George VI

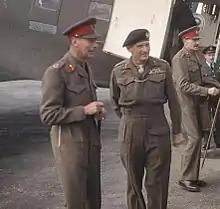
With Field Marshal Bernard Montgomery (right), near the front lines in the Netherlands, October 1944

In May and June 1939, the King and Queen toured Canada and the United States; it was the first visit of a reigning British monarch to North America, although George had been to Canada prior to his accession. From Ottawa, George and Elizabeth were accompanied by Canadian prime minister Mackenzie King, to present themselves in North America as King and Queen of Canada. Both Mackenzie King and the Canadian governor general, Lord Tweedsmuir, hoped that George's presence in Canada would demonstrate the principles of the Statute of Westminster 1931, which gave full sovereignty to the British Dominions. On 19 May, George personally accepted and approved the letter of credence of the new U.S. ambassador to Canada, Daniel Calhoun Roper; gave royal assent to nine parliamentary bills; and ratified two international treaties with the Great Seal of Canada. The official royal tour historian, Gustave Lanctot, wrote "the Statute of Westminster had assumed full reality" and George gave a speech emphasising "the free and equal association of the nations of the Commonwealth".